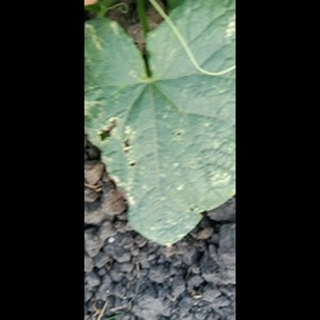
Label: diseased_cucumber